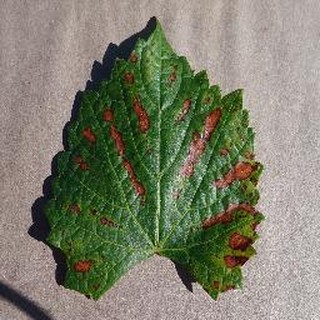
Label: grape_esca_black_measles